Color blindness

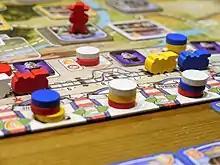
Colors of board game pieces must be carefully chosen to be accessible to the color blind.

Color codes are useful tools for designers to convey information. The interpretation of this information requires users to perform a variety of color tasks, usually comparative but also sometimes connotative or denotative. However, these tasks are often problematic for the color blind when design of the color code has not followed best practices for accessibility. For example, one of the most ubiquitous connotative color codes is the "red means bad and green means good" or similar systems, based on the classic signal light colors. However, this color coding will almost always be undifferentiable to deutans or protans, and can instead be supplemented with a parallel connotative system (symbols, smileys, etc.).